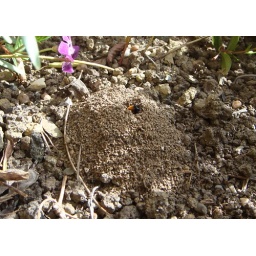
Andrena fulva female sitting in nest hole, dry ground beside house wall, VC67